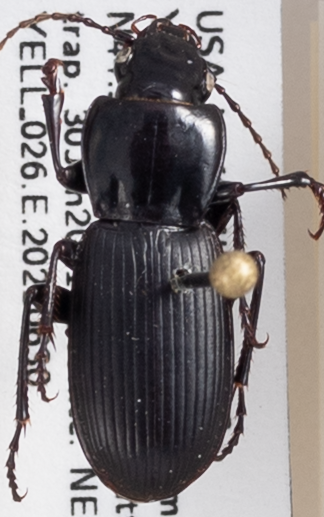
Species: Pterostichus protractus
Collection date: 2021-06-30
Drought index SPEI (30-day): -2.09
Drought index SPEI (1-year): -2.09
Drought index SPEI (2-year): -0.71